Describe the emotion expressed in this image:  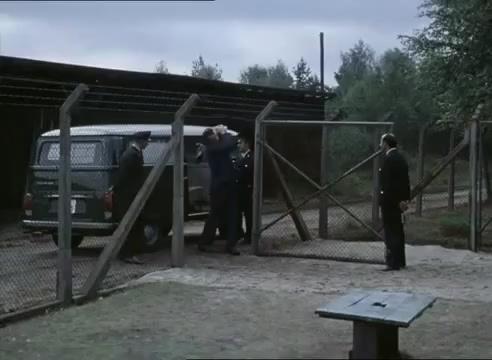
This person displays Suffering, valence and arousal with high intensity.